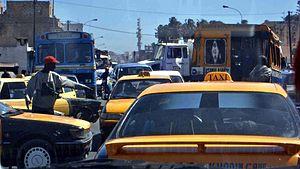
embouteillage à Dakar, Senegal ... comme d'habitude